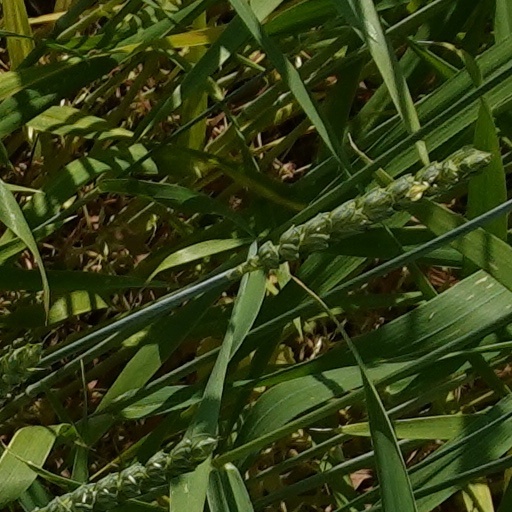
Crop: wheat